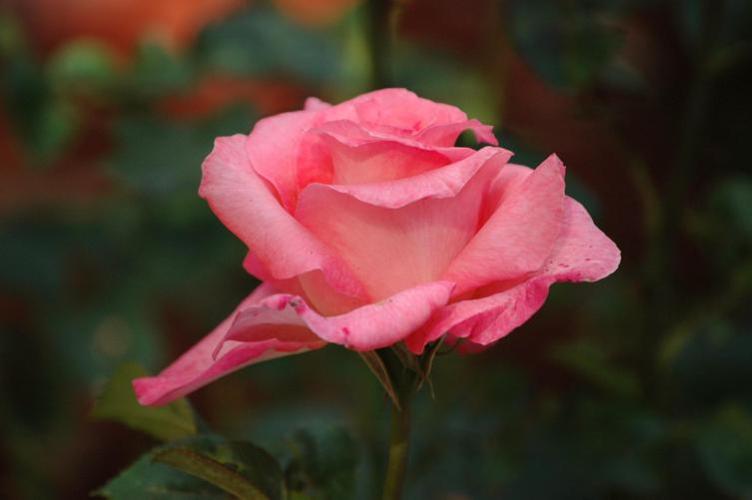
Label: rose